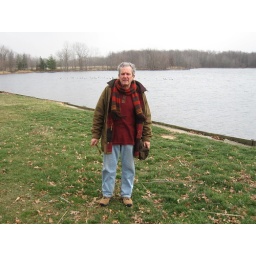
Lawrence walked out to the sail boat dock earlier in the day. We returned by car to get photographic evidence.